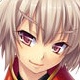
Portrait style: Anime Portrait